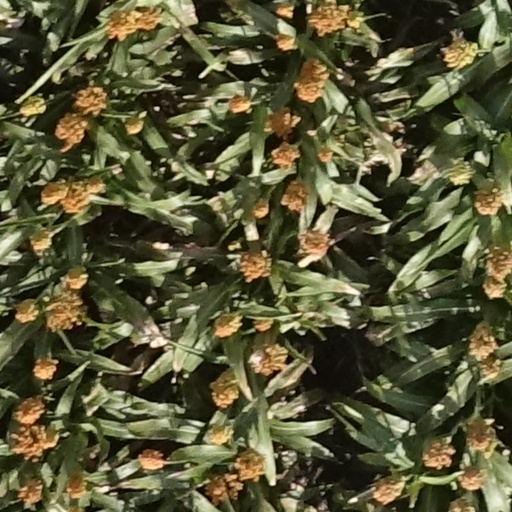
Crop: sorghum